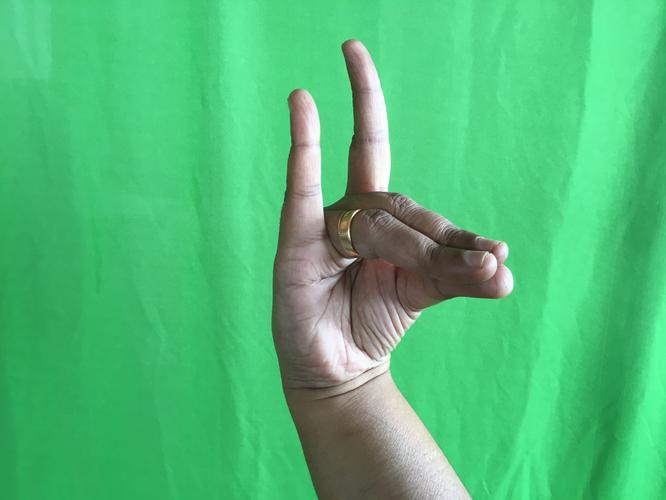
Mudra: Simhamukham
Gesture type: single_hand